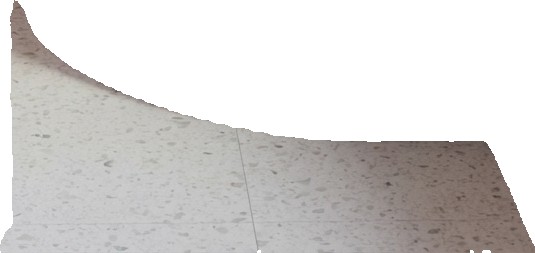
Surface category: floors